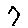
Label: 7